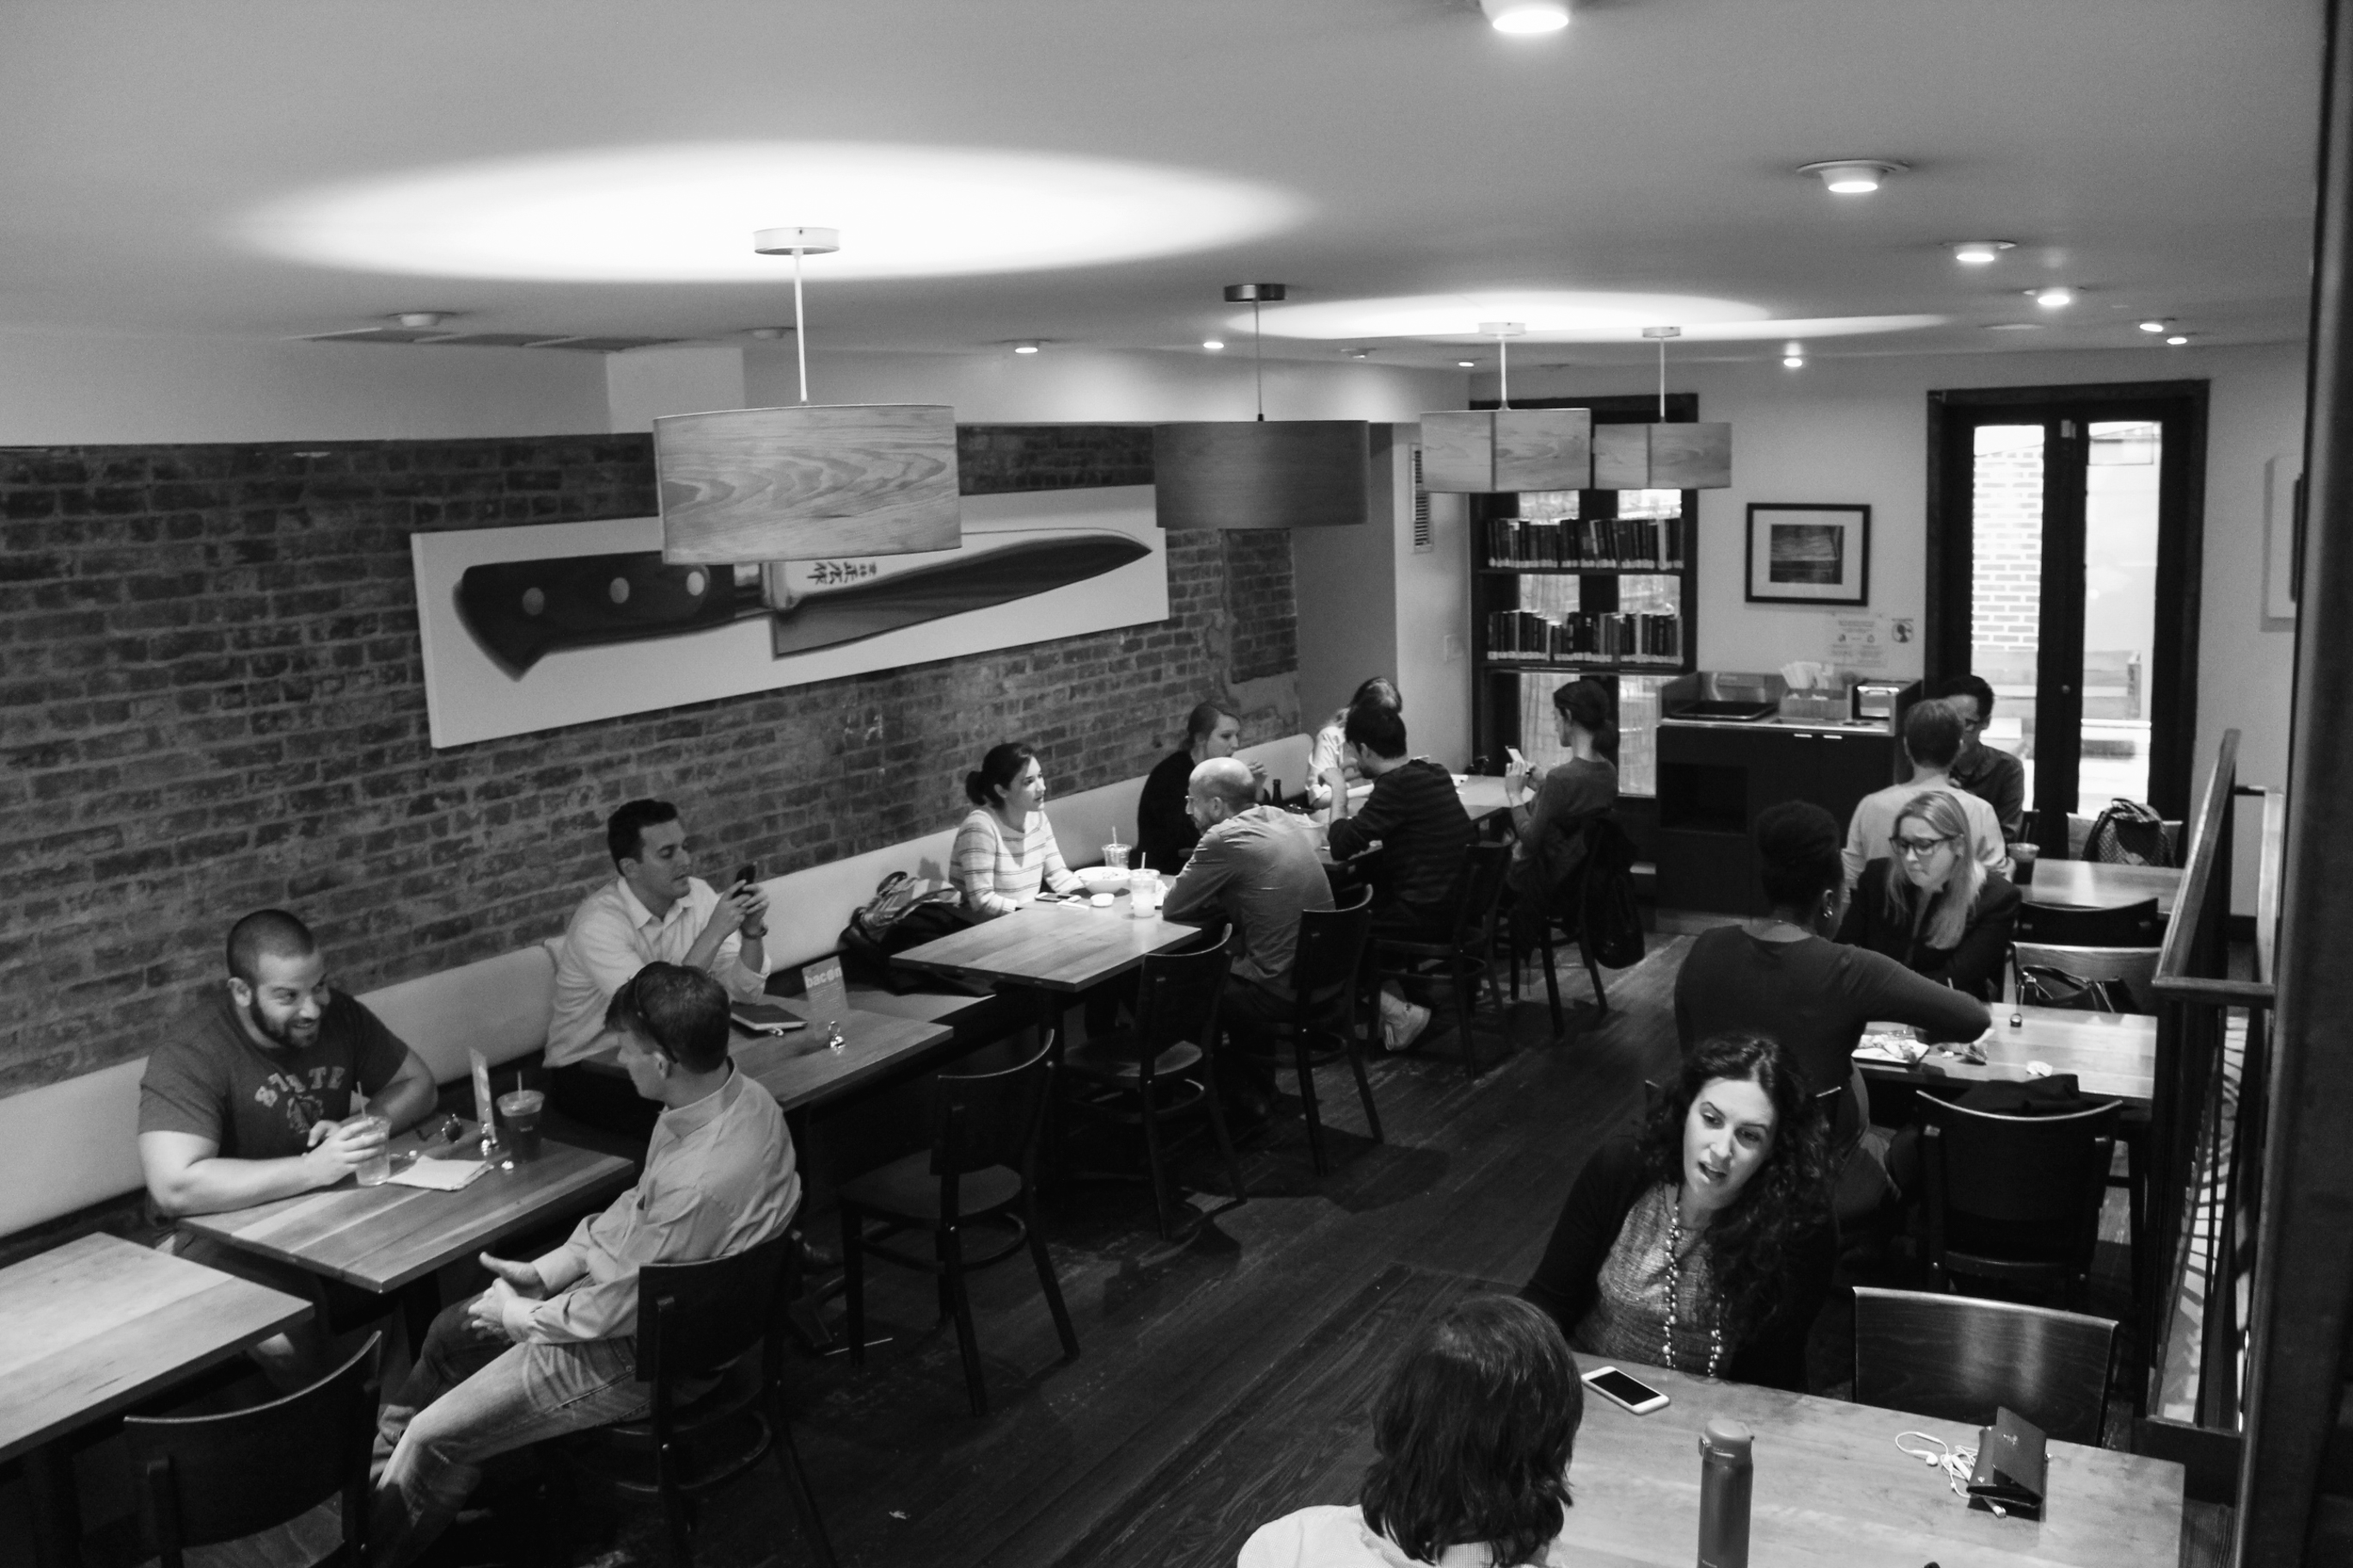
black and white, people, restaurant, room, monochrome, classroom, interior design, design, talking, monochrome photography